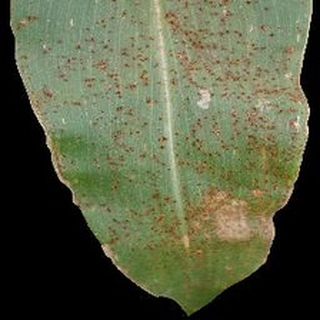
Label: corn_common_rust